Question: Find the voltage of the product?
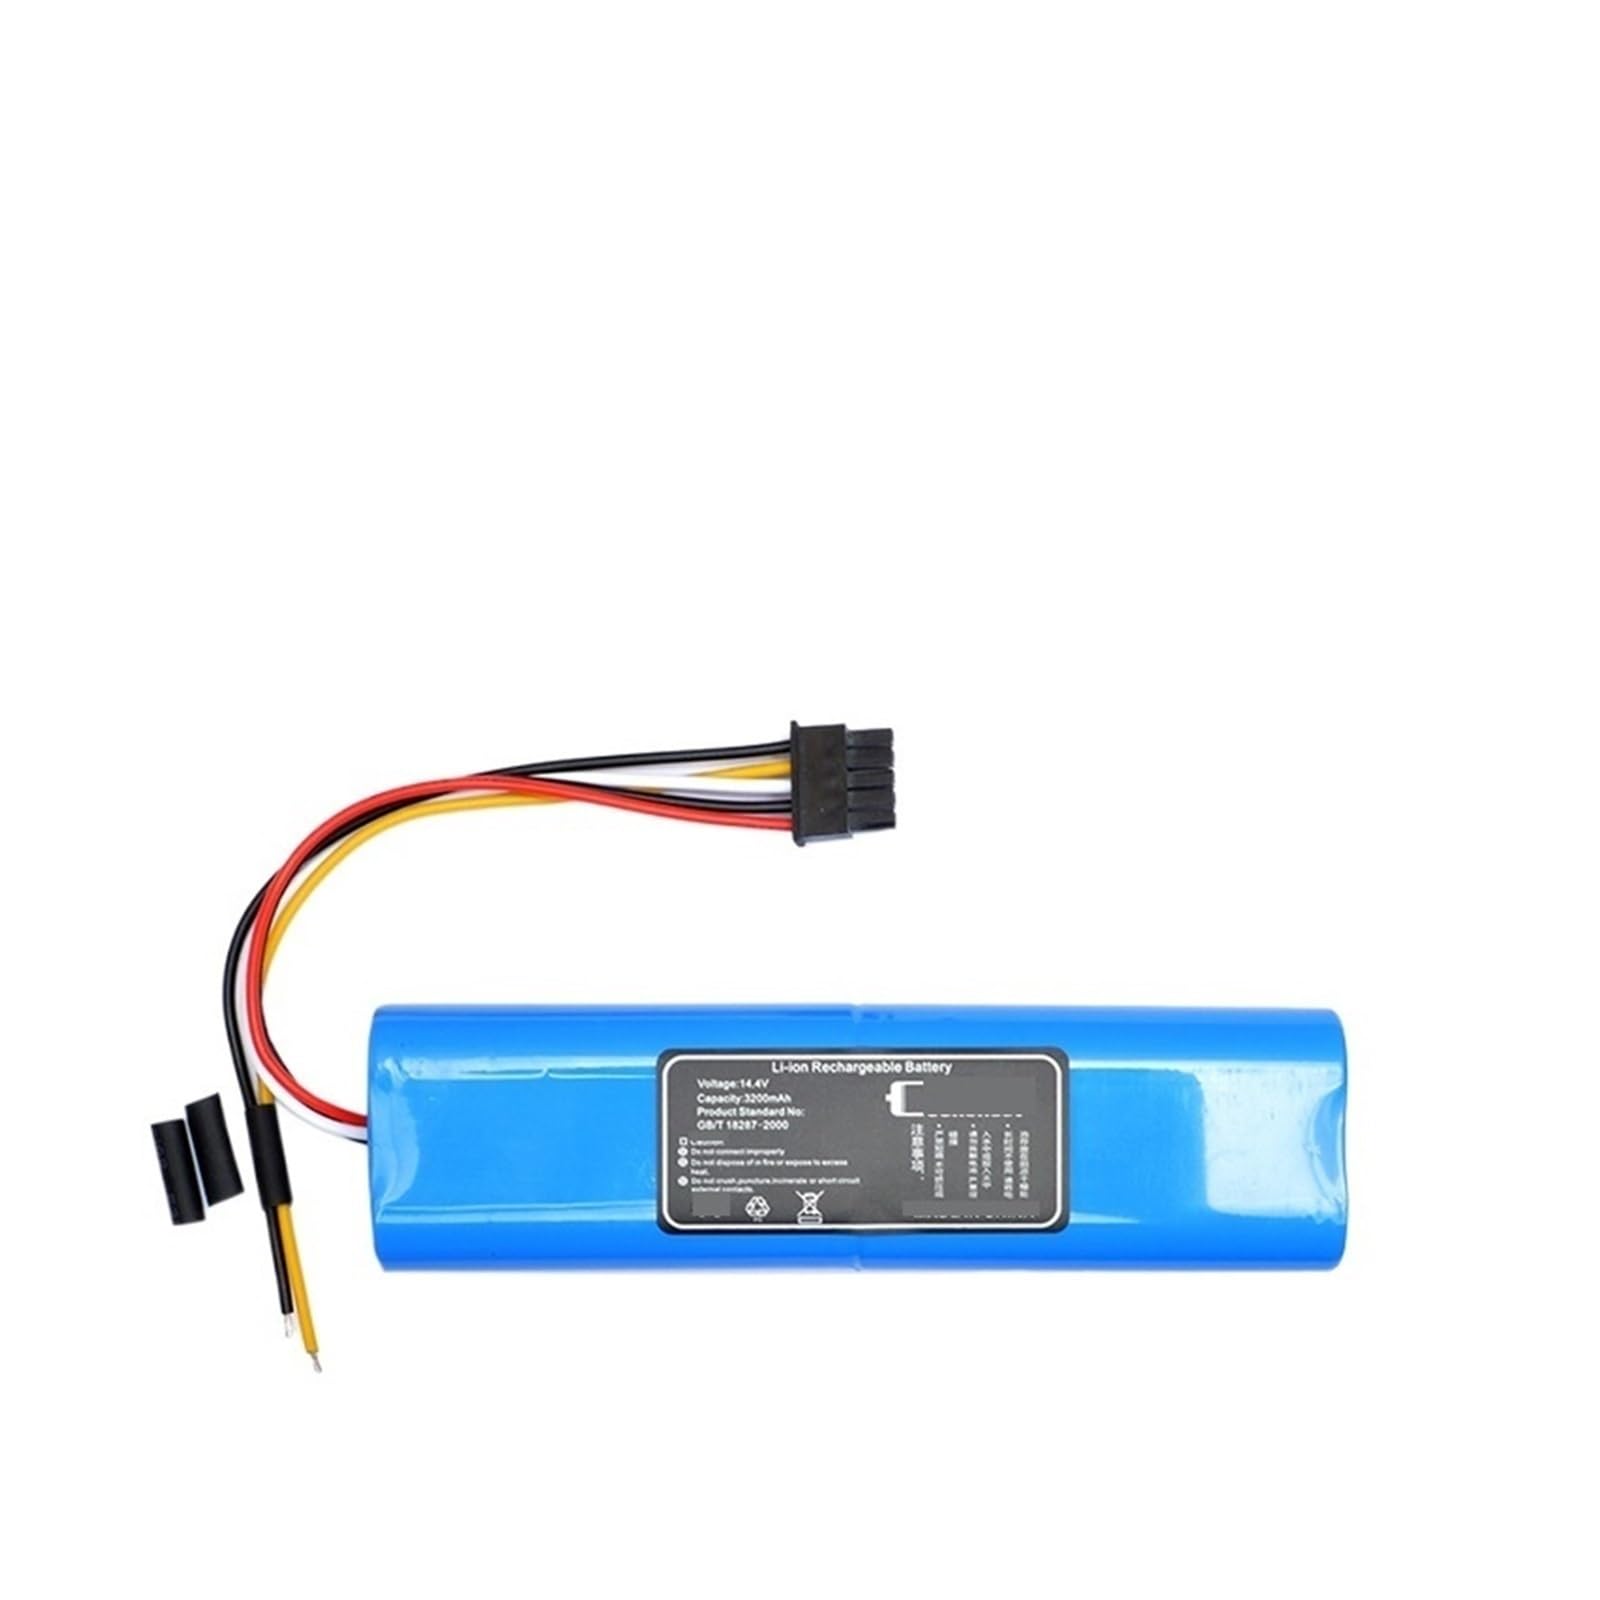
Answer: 14.4 volt